Crocodile 2: Death Swamp

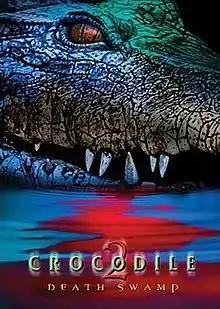
DVD cover

Crocodile 2: Death Swamp, titled Crocodile 2: Death Roll when broadcast on TV, is a 2002 American horror film directed by Gary Jones and released directly to DVD on August 1, 2002. The film is a loose sequel to the 2000 film "Crocodile". Featuring the two surviving crocodiles from the first film. The plotline is about a group of criminals who board an airplane full of tourists with loot from a recent bank robbery. A violent storm compels the pilots to turn around, prompting the crooks to hijack the plane and keep it on course to Mexico. But the storm causes the plane to plummet into a swamp. Then the survivors—among them the robbers' sinister leader, Max (Darryl Theirse), and a flight attendant, Mia (Heidi Noelle Lenhart) -- are pursued by an enormous crocodile with an insatiable appetite.